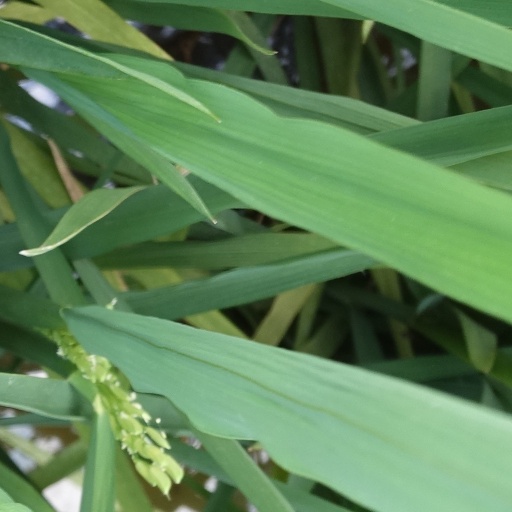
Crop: rice